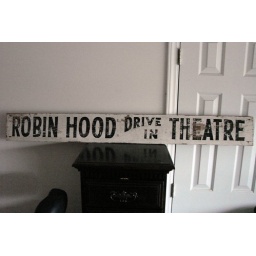
This sign was on the fence at the entrance near the ticket booth from 1950 to 1965 when the Whickers sold the drive-in.